WRRV

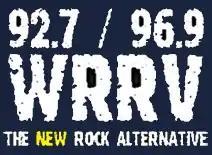
Logo used from 1997-2014

On April 3, 1995, at 10:00 a.m., WKOJ's format gave way to "The New Rock Revolution!" It switched its call letters to WRRV (which stand for Rock ReVolution). Over time, the new slogan switched to "The New Rock Alternative!" Andrew Boris (who goes by only his last name on the radio) was WRRV's first DJ and hosted the morning show from the format change in 1995, after which he was replaced by Deuce.